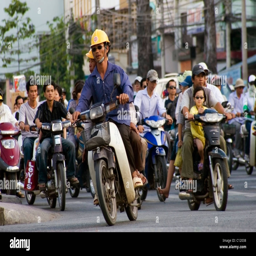
people are driving motorcycles in heavy traffic on a busy and crowded street